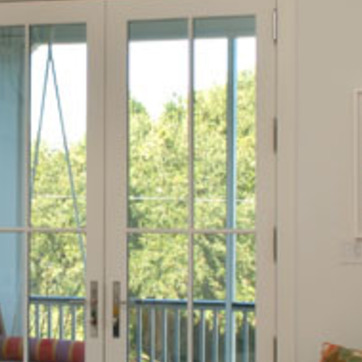
Material: glass